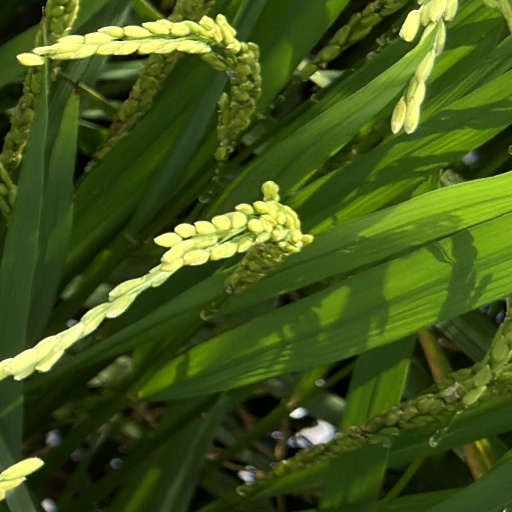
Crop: rice